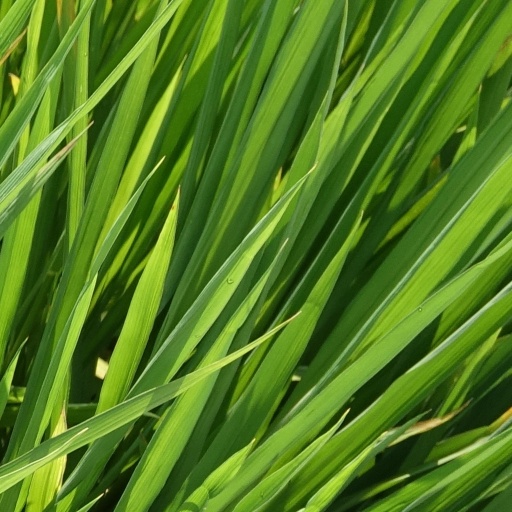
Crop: rice